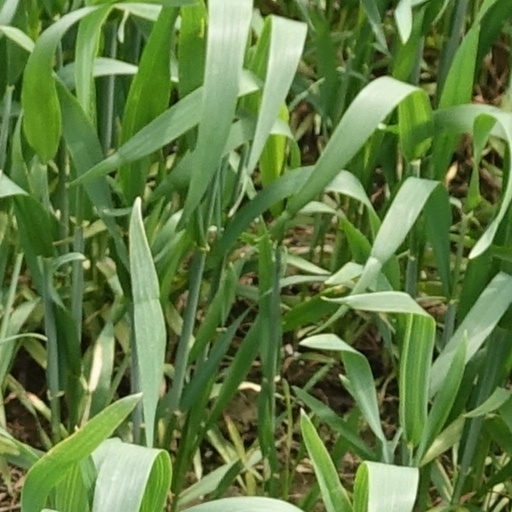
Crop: wheat